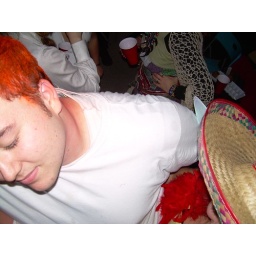
John and his red hair that got all over POB's car